Munimji

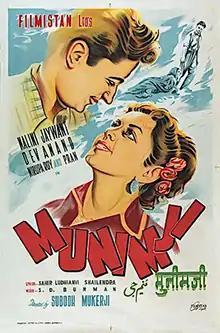
Poster

Munimji is a 1955 Indian Hindi-language romantic comedy film starring Dev Anand and Nalini Jaywant, and directed by Subodh Mukherjee. The story idea was by Ranjan, the screenplay was by Nasir Hussain, and dialogues by Nasir Hussain and Qamar Jalalabadi. Pran played the villain in the film. It also starred Ameeta and Nirupa Roy. The team of Mukherjee, Nasir Hussain, Dev Anand and music director S.D. Burman later got together to produce another movie, "Paying Guest", in 1957. The film was loosely adapted in Telugu as "Inti Guttu" (1958).